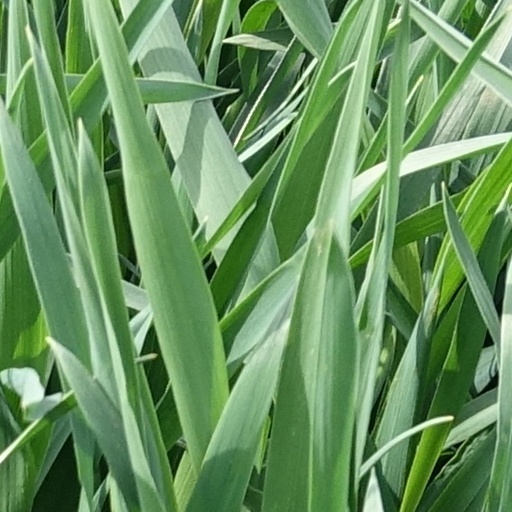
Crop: wheat